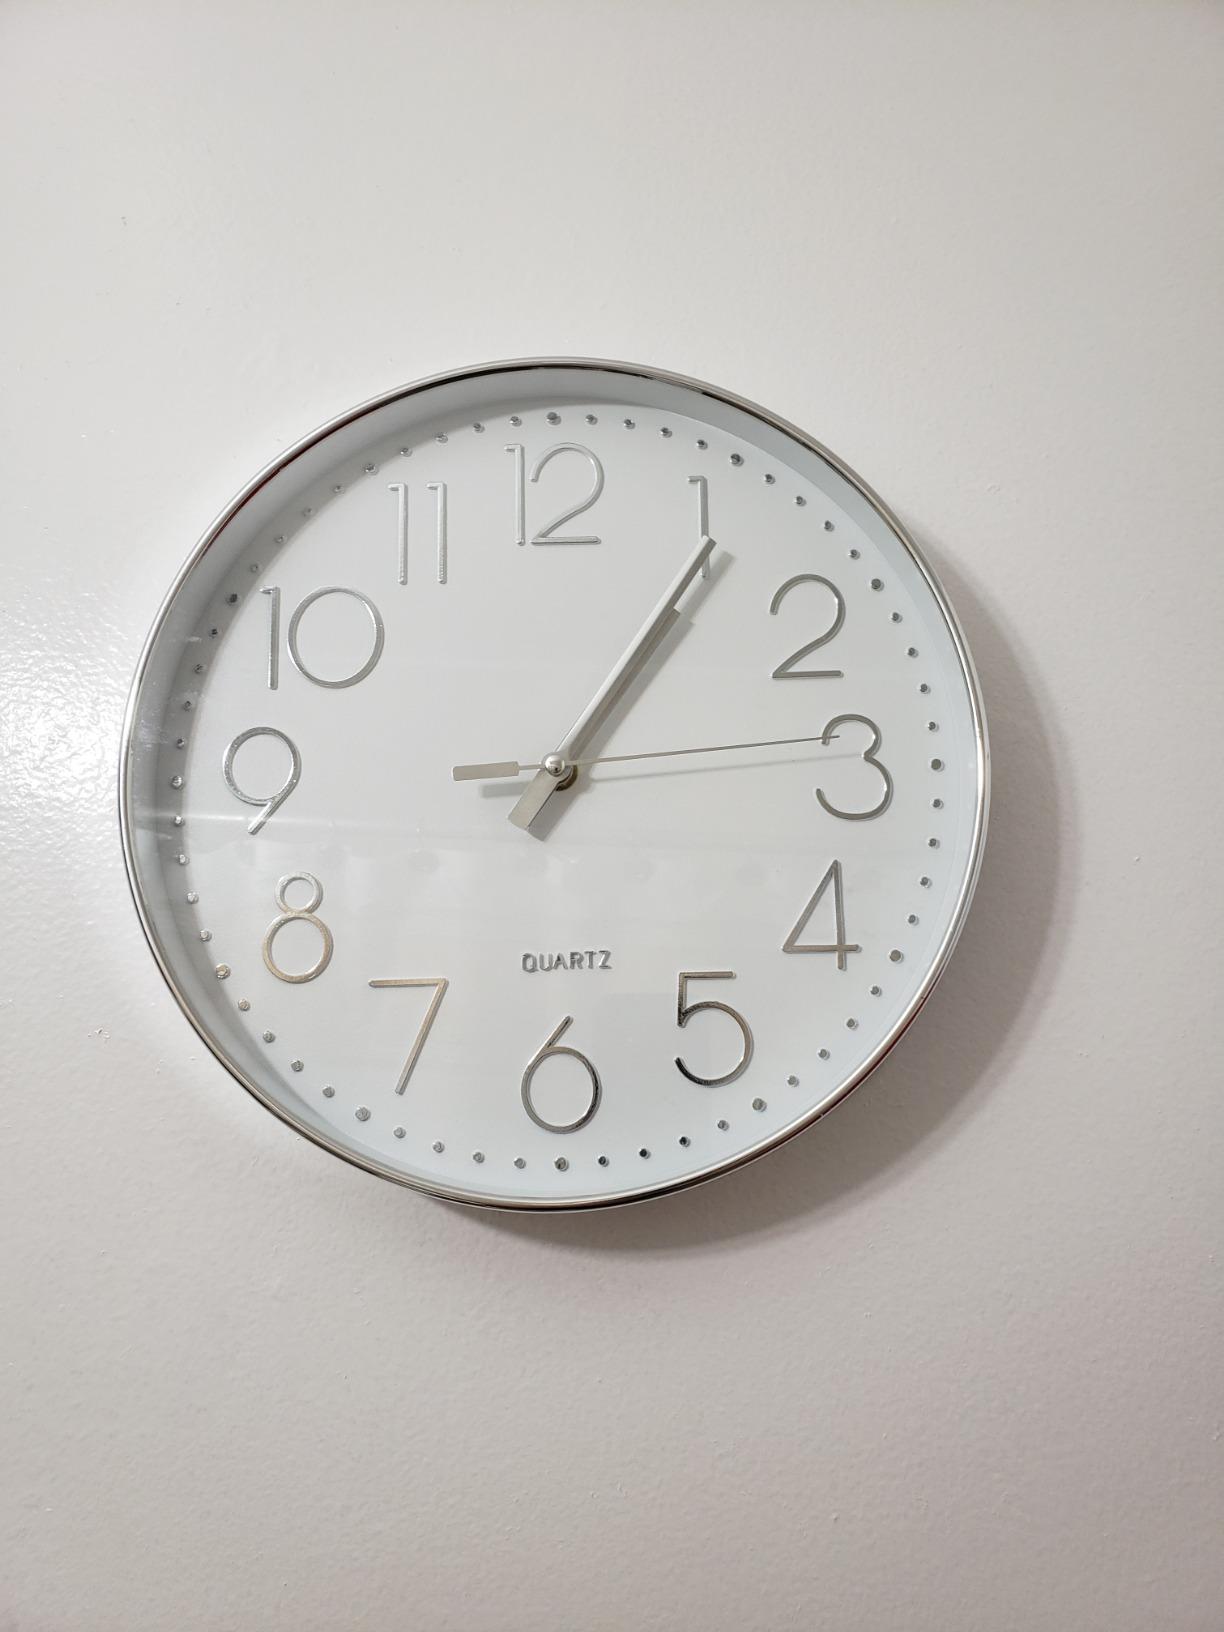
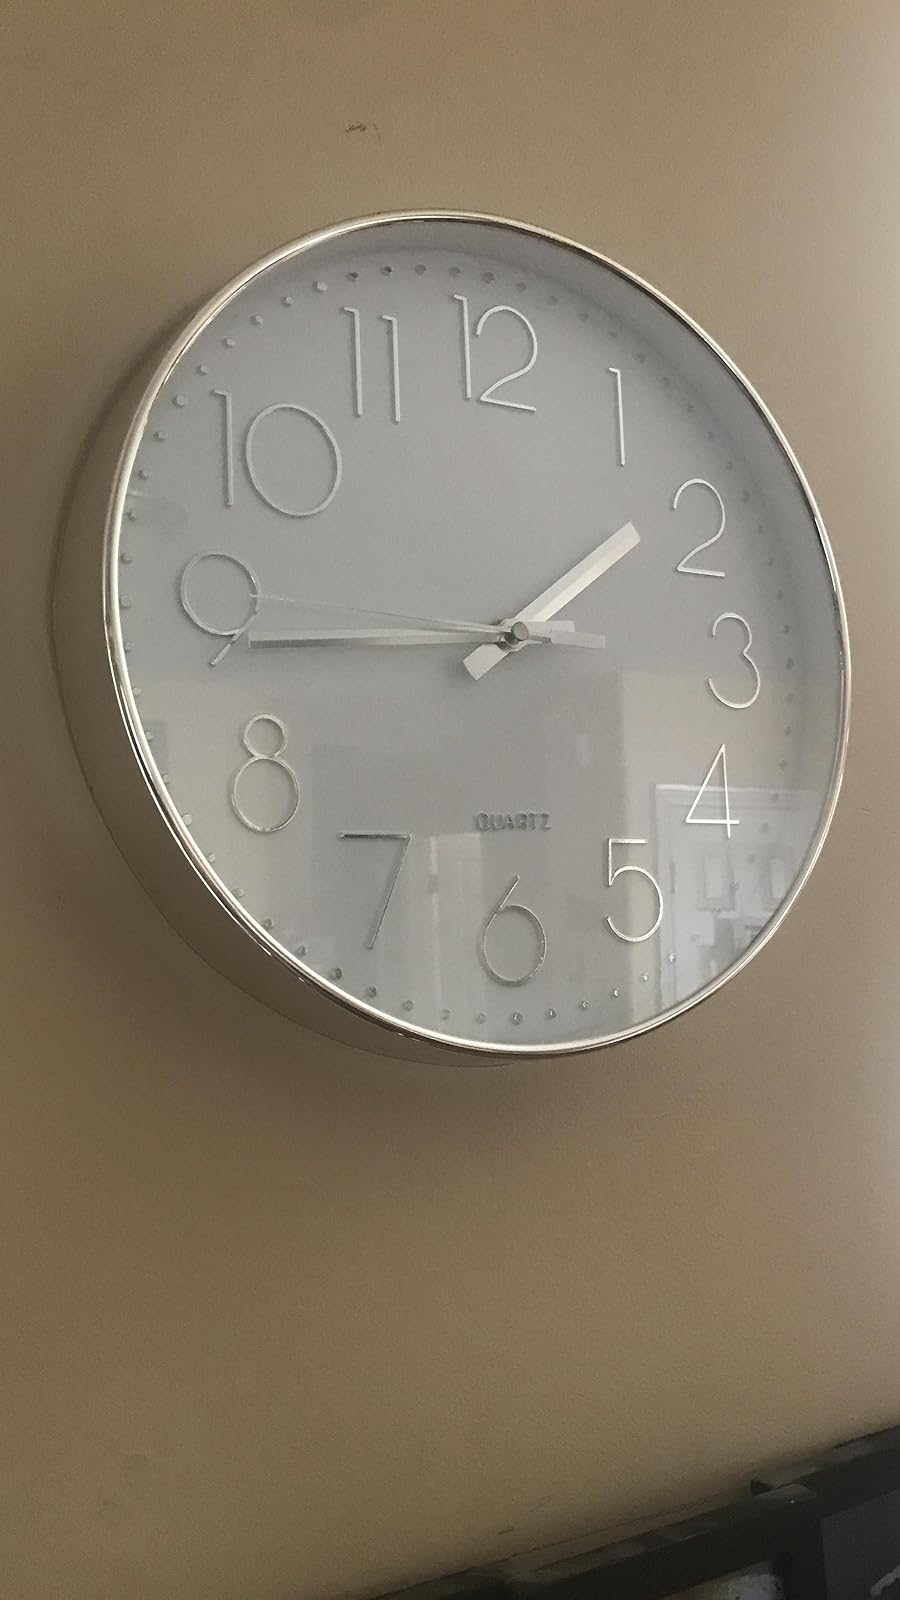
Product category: clock
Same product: yes